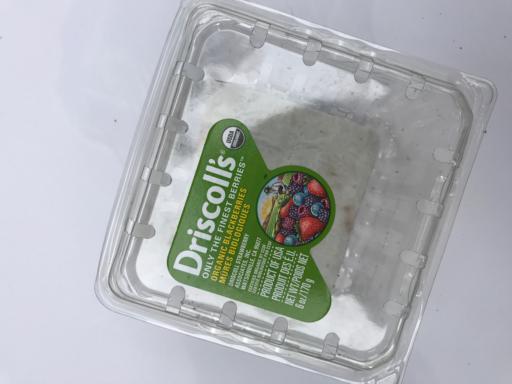
Label: plastic